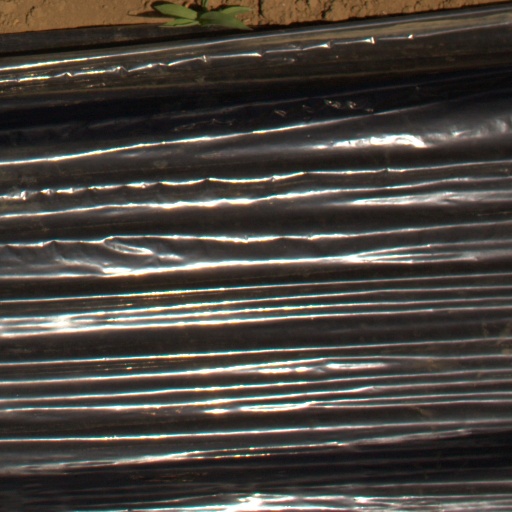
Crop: Jerusalem artichoke